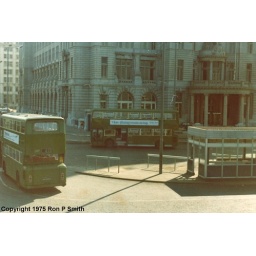
Lots of green buses could still be seen around the Pier Head in Liverpool in the mid 1970s.